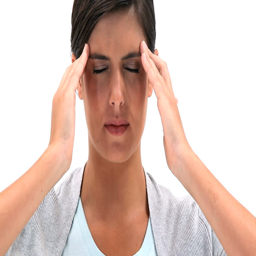
person placing her hands on her temples against a white background